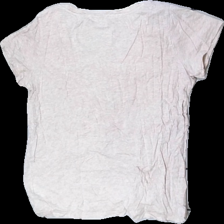
View: back
Type: T-shirt
Category: Ladies
Brand: H&M
Colors: Pink
Material: 61% Cott 39% Visc
Cut: V-collar
Size: XS
Season: All
Price range: <50
Recommended usage: Reuse